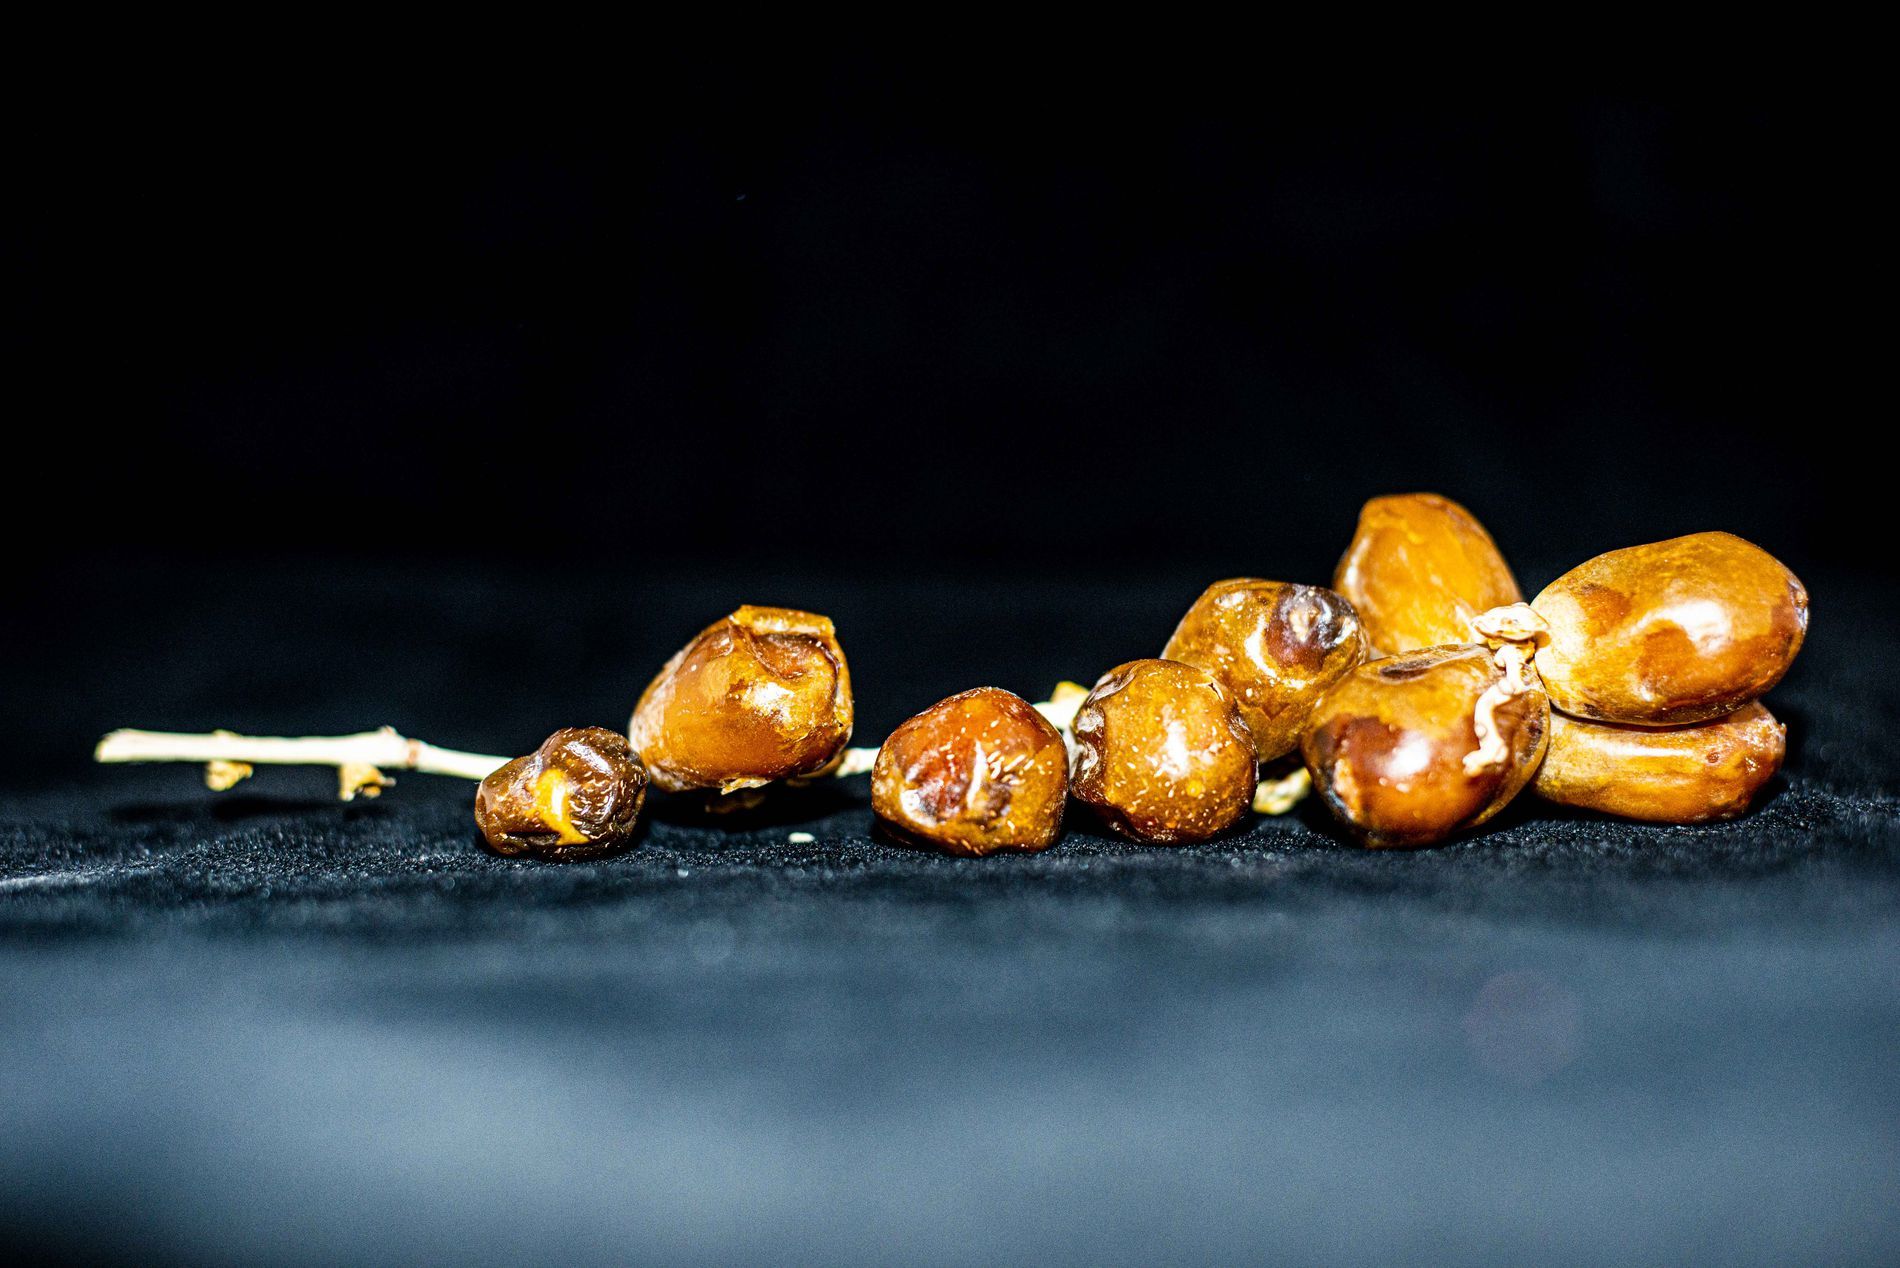
The dried dates
A group of small dates rests on a black surface. Some appear larger than others but with the same color.
Shot at eye level with a macro lens, this photograph emphasizes the details of dried dates against a black background. The color palette contrasts brown tones against darkness, highlighting its natural arrangement.
Labels: Food, Nut, Plant, Produce, Vegetable, Food Presentation, Grain, Fruit, Seed, Bread, Bun, Peanut, dark surface, dates
Camera: NIKON CORPORATION NIKON D800
Lens: 50.0 mm f/1.8, AF Nikkor 50mm f/1.8D
Aperture: F3.2
Exposure: 1/25 sec
ISO: 400
Focal length: 50.0 mm